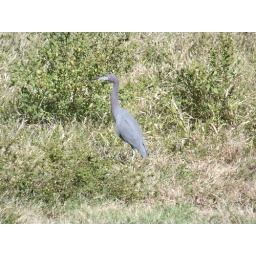
little blue heron looking beautiful against the green grass